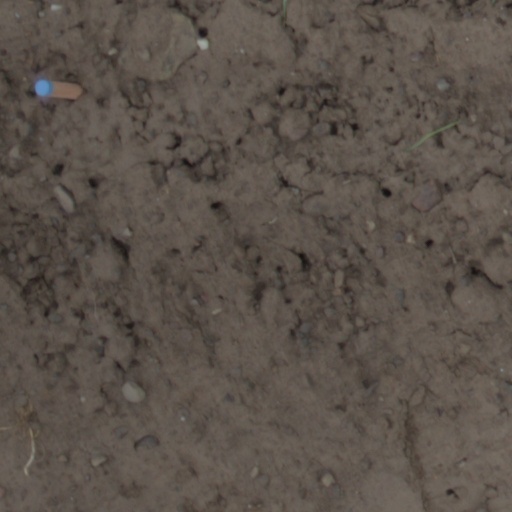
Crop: wheat